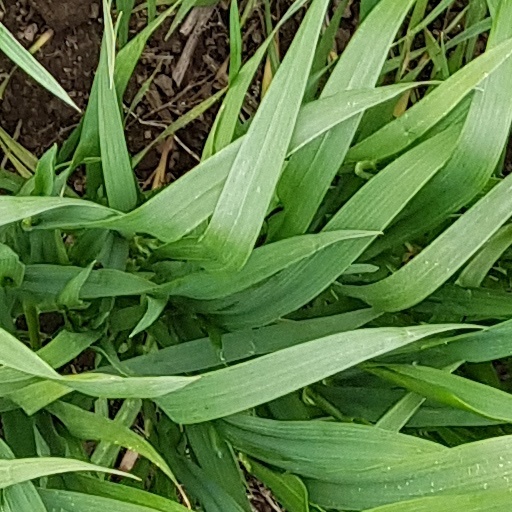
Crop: wheat